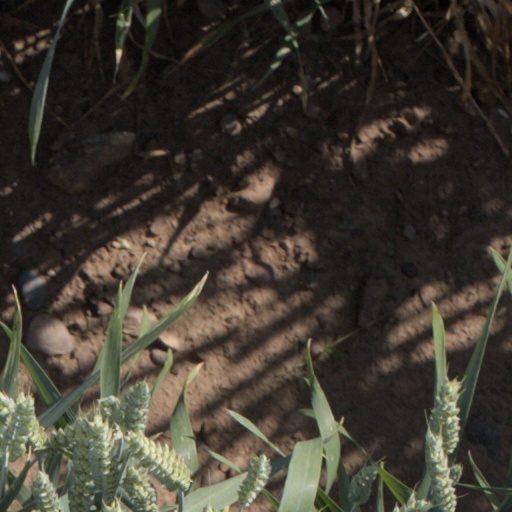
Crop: wheat